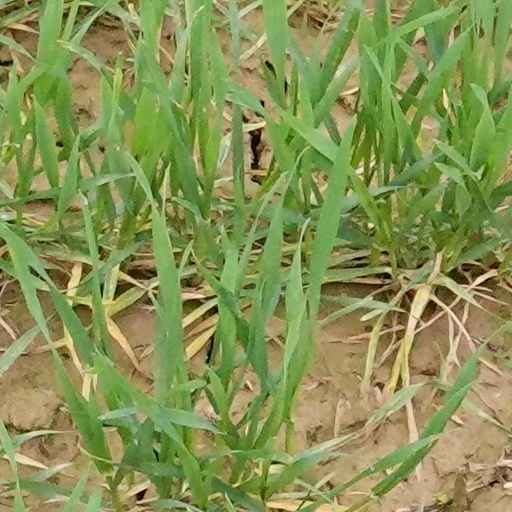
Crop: wheat